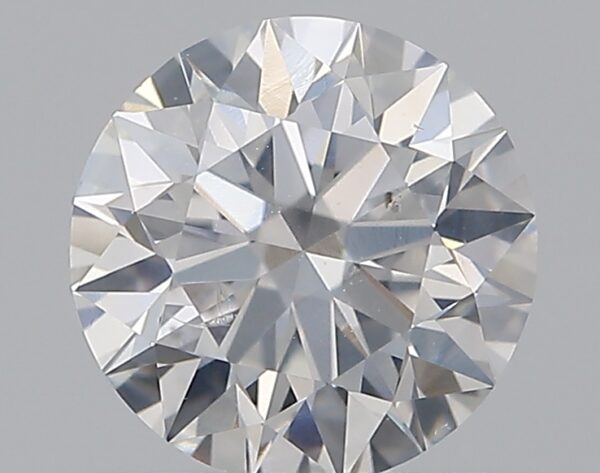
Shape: round
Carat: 0.8
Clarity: SI2
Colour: F
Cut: EX
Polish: EX
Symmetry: EX
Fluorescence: N
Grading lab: GIA
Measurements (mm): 5.89 x 5.94 x 3.7